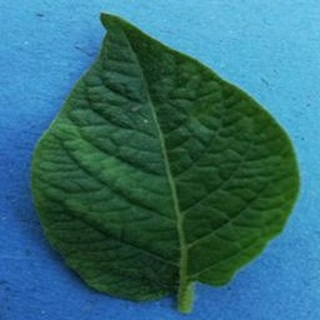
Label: healthy_potato